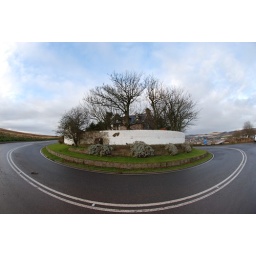
hairpin on the old coast road. notice the dead rabbit on the left near the double white lines ;(